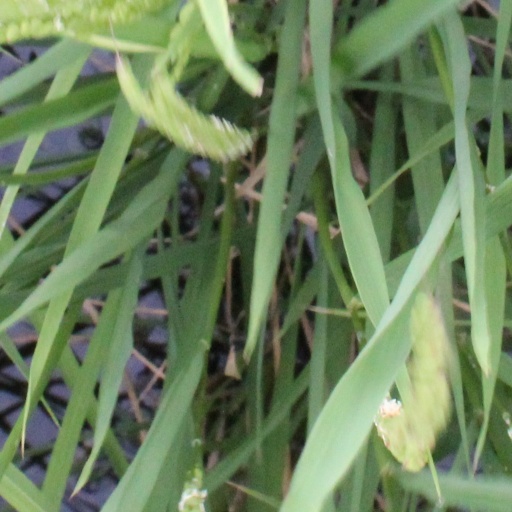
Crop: rice